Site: brandenburg
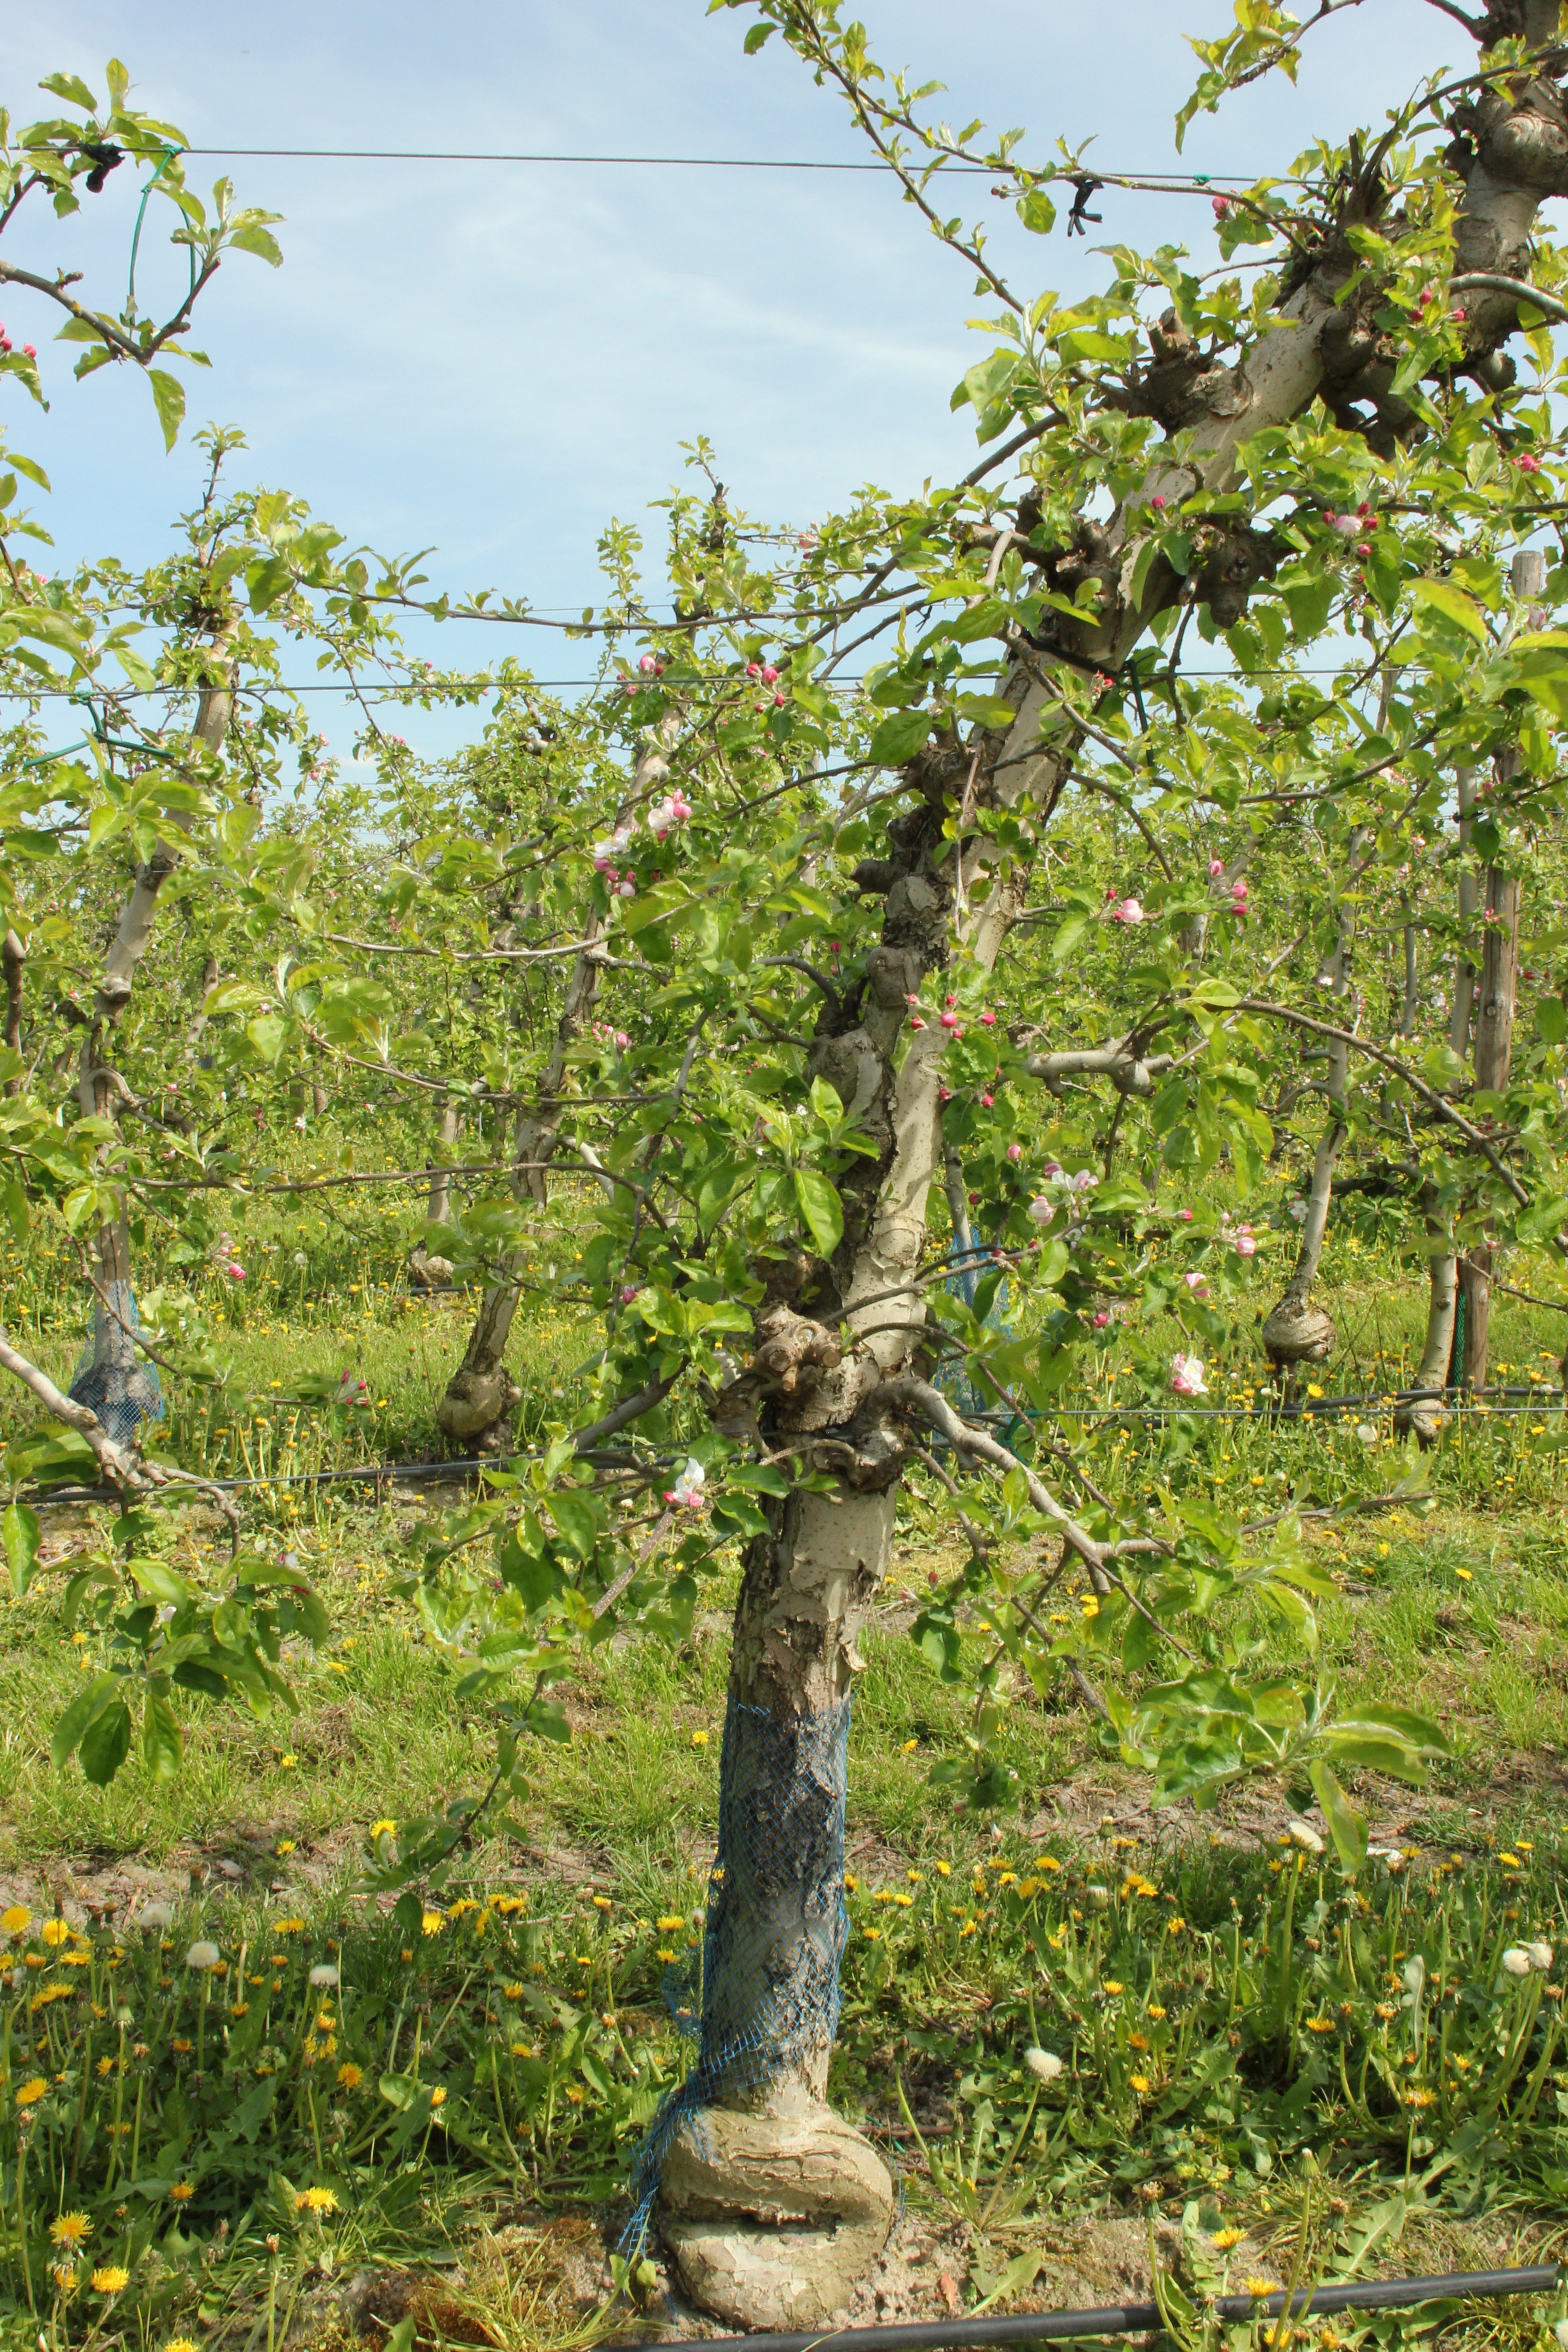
Growth stage (BBCH 60): Flowering